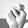
ASL letter: N